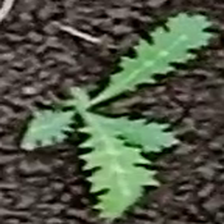
Weed species: Bilayat_(Mexicana_Argemone)